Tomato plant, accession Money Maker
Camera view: tilt-top (135 deg); turntable rotation: 0 degrees
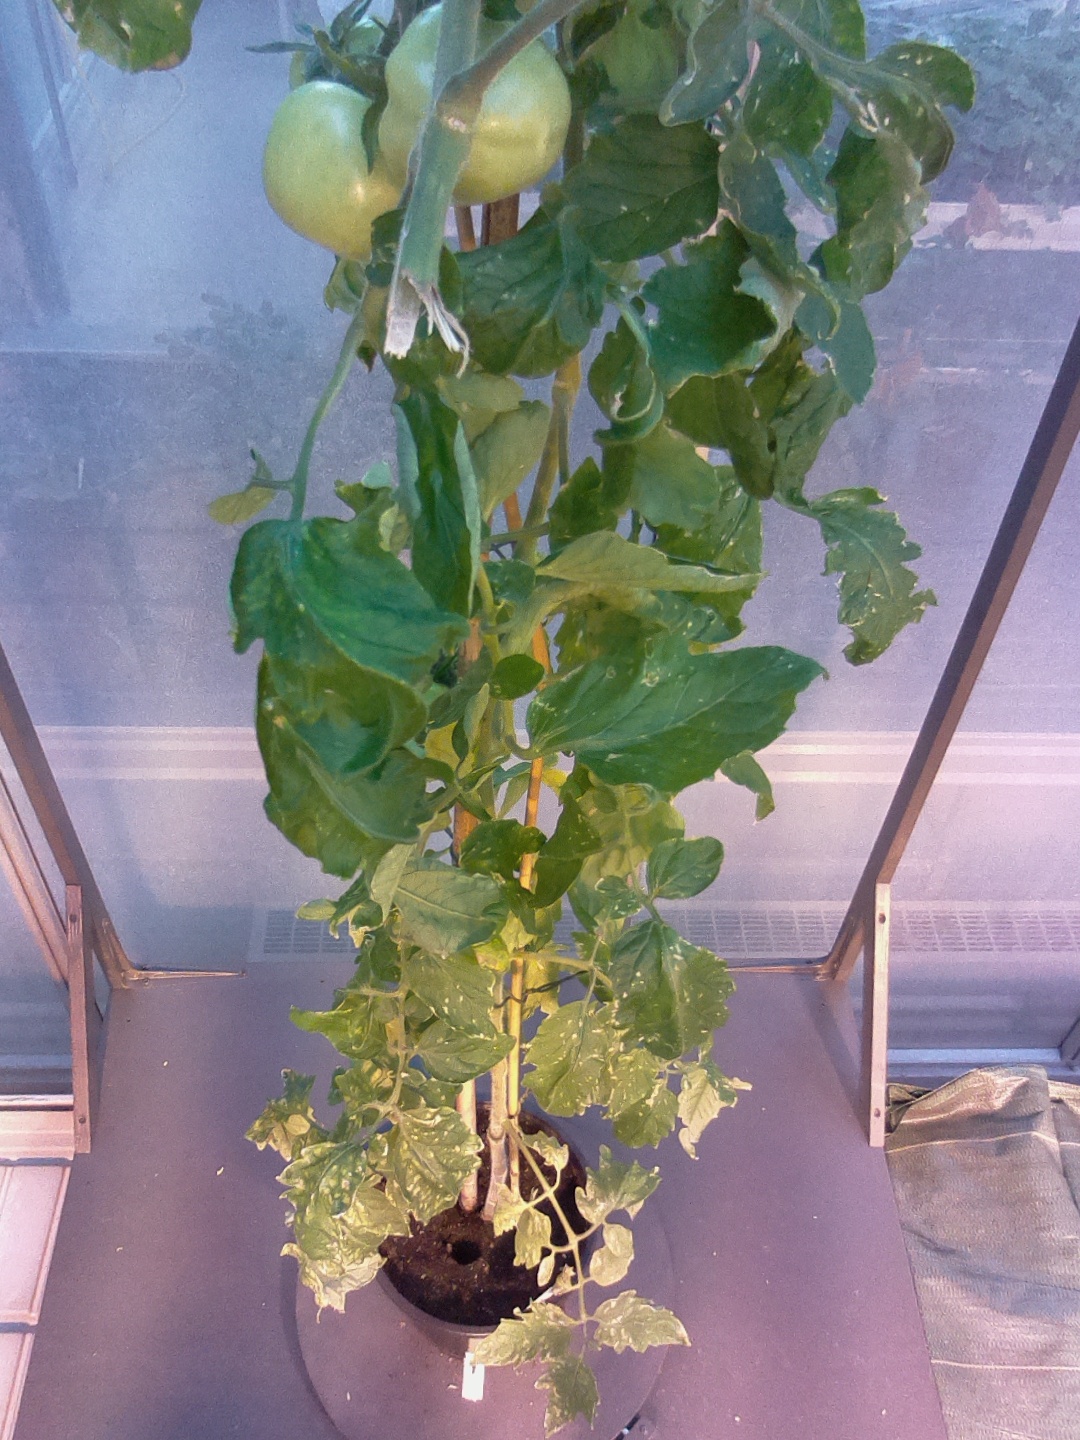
BBCH growth stage 79: 90% -100% of final fruit size